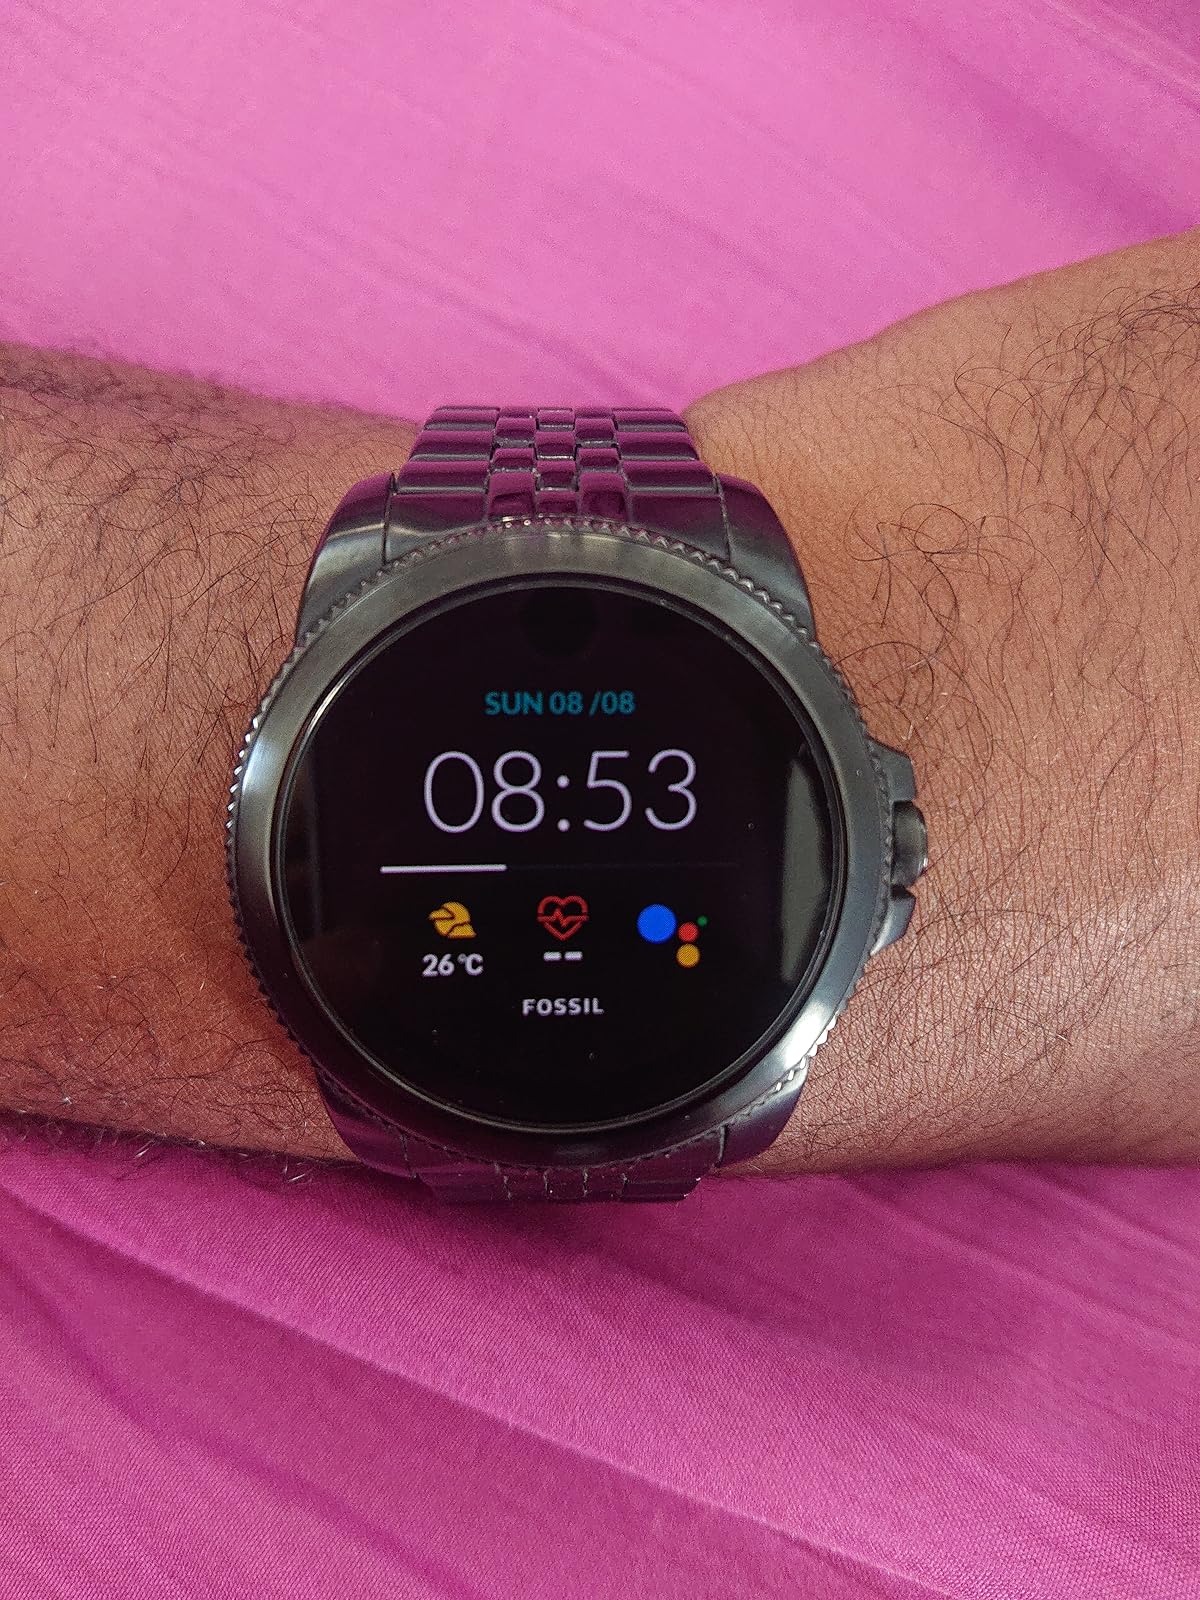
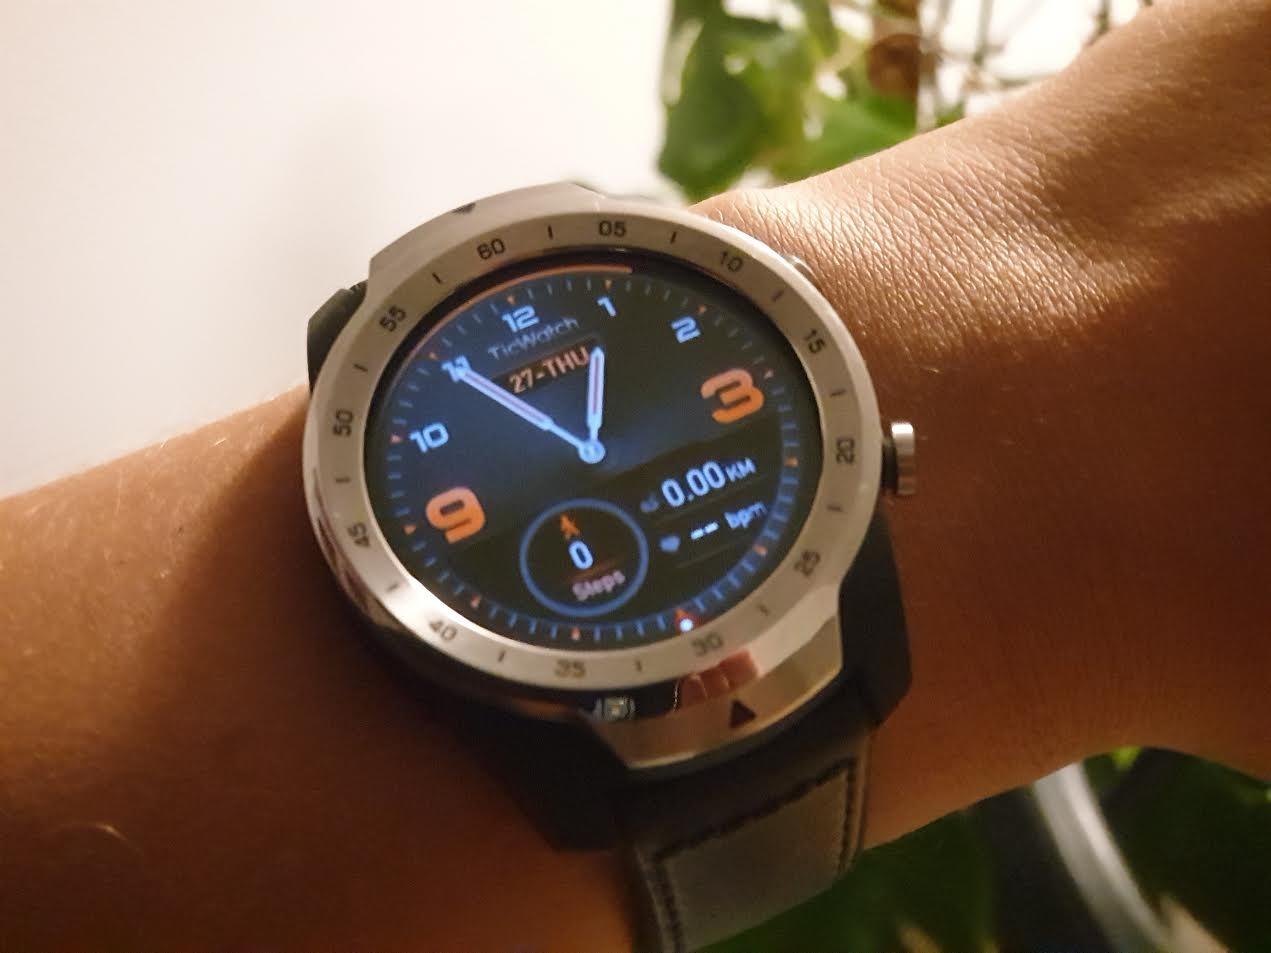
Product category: smartwatch
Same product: no